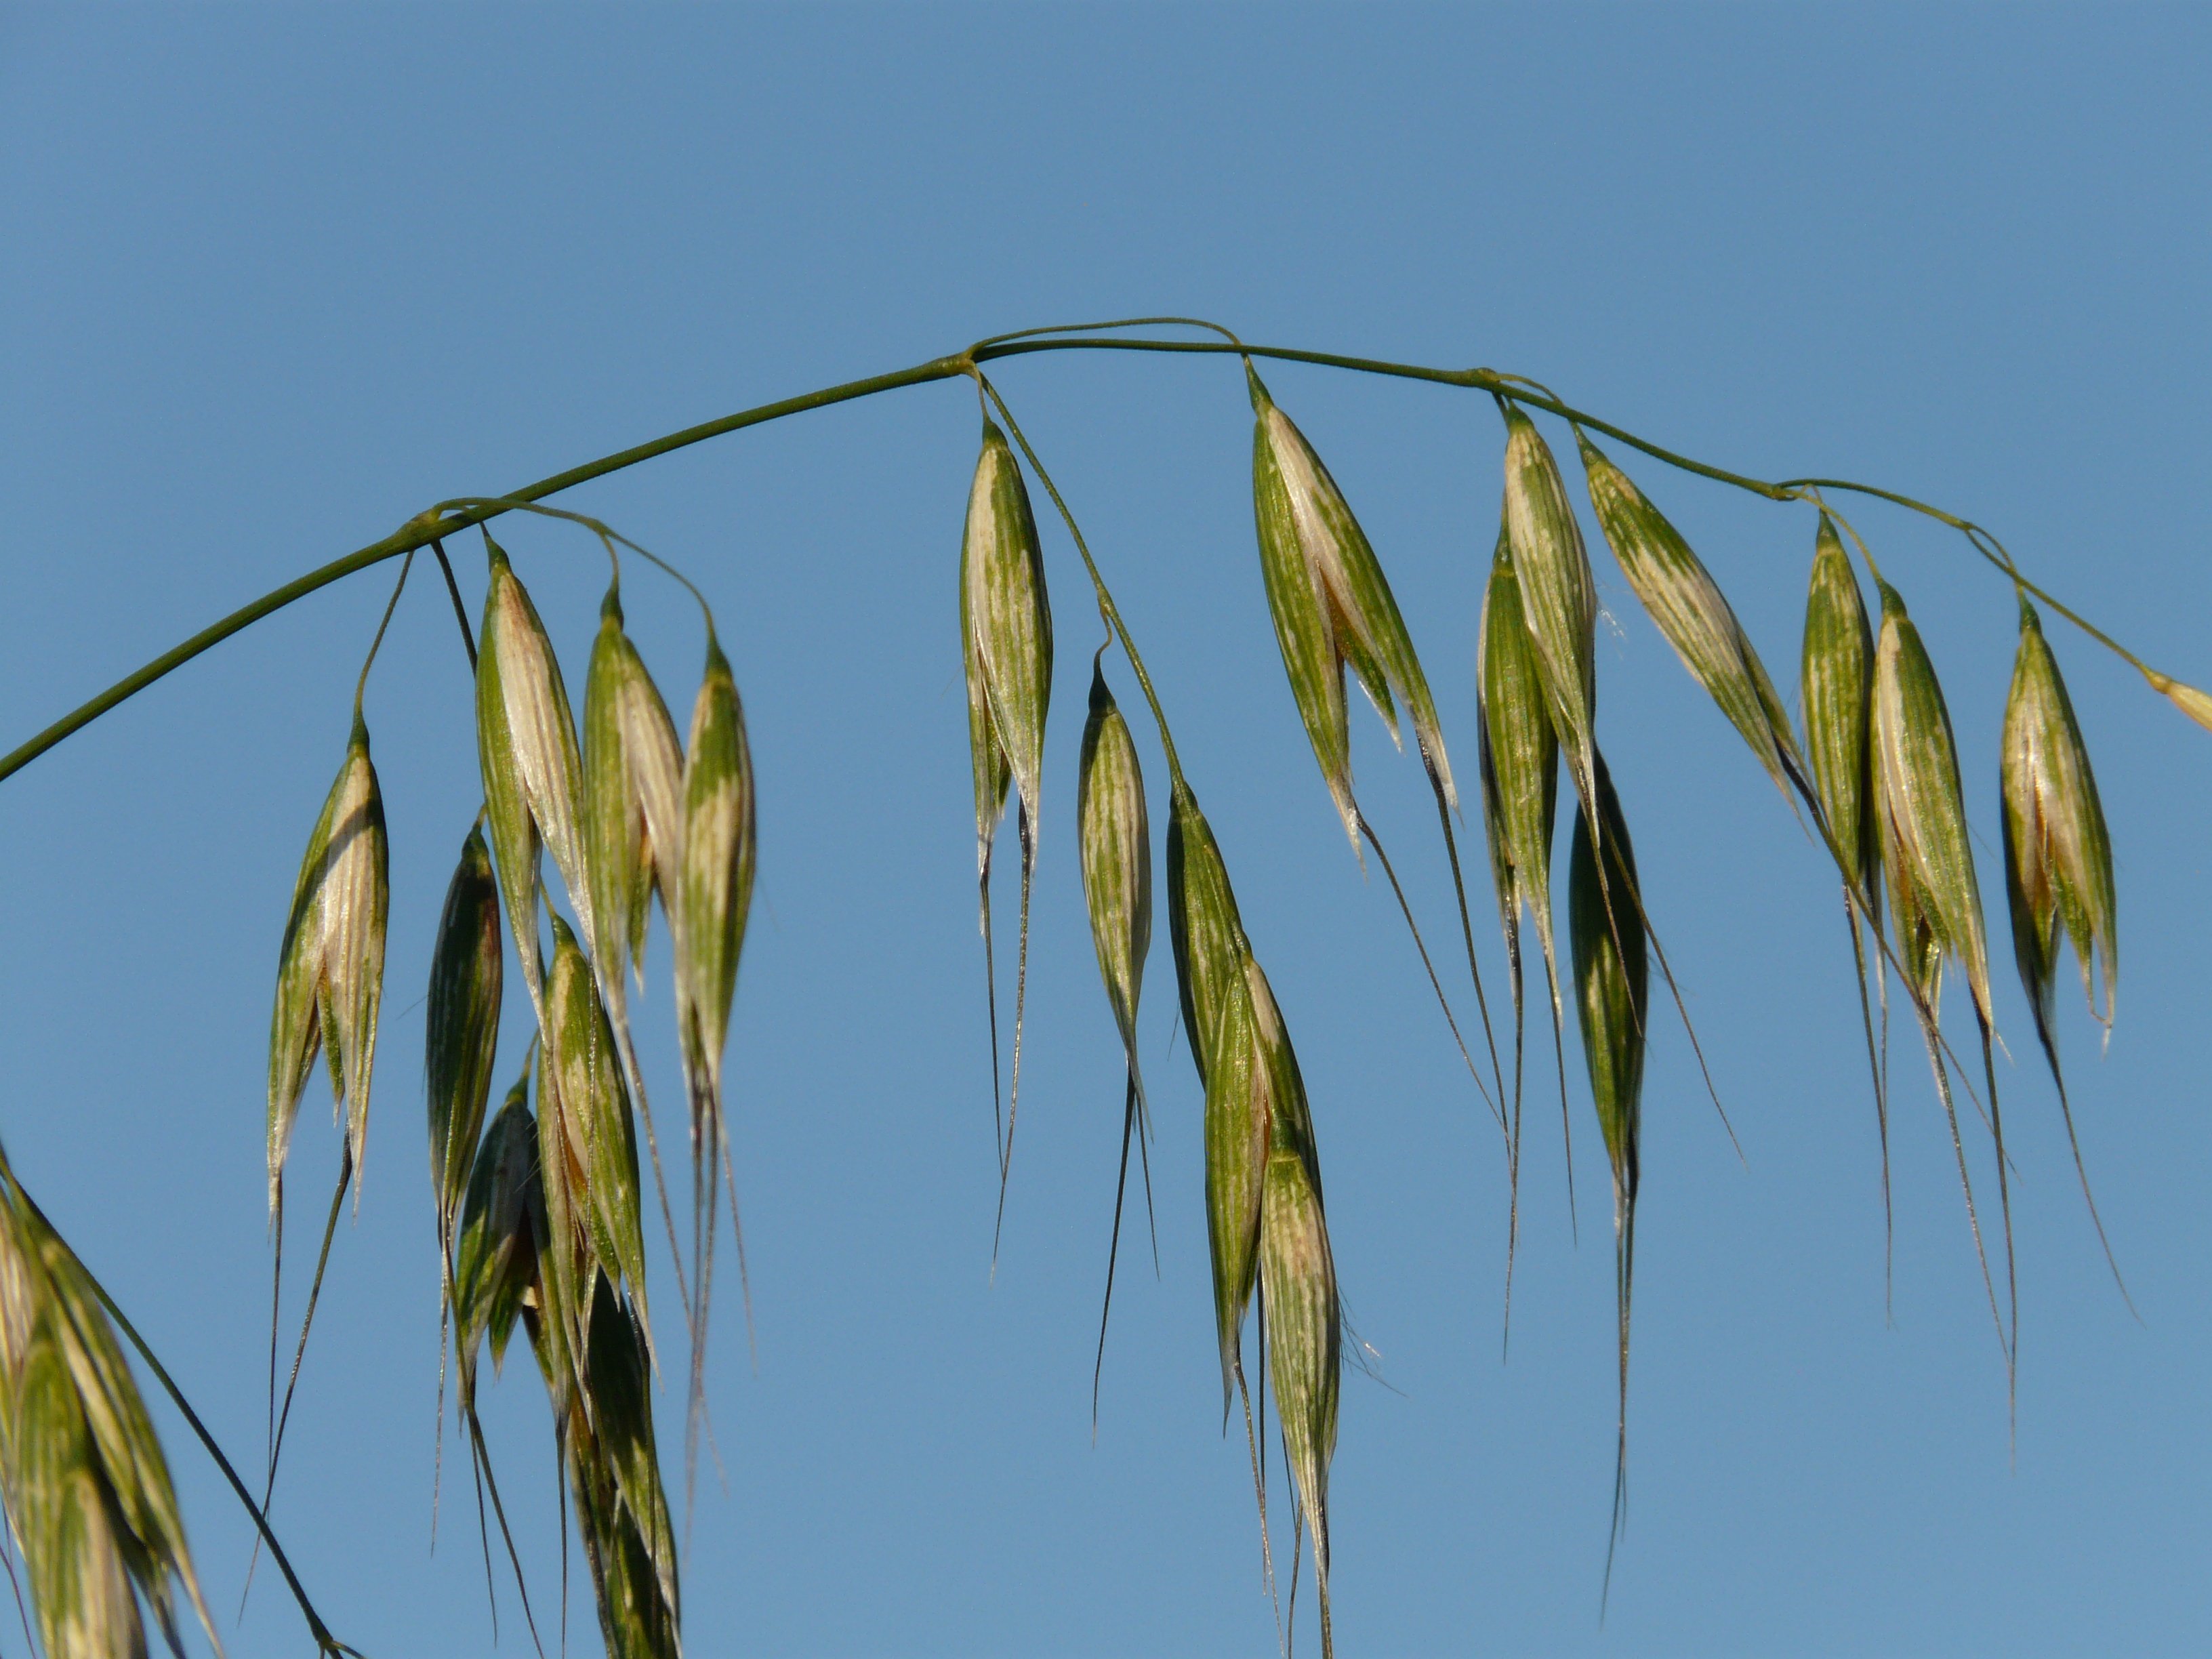
tree, nature, grass, branch, plant, sky, field, wheat, grain, prairie, sunlight, leaf, seed, flower, wind, food, green, harvest, crop, agriculture, cereals, licorice, arable, bluegrass, flowering plant, oat, avena, oats, pet food, herbaceous plant, grass family, plant stem, woody plant, land plant, phragmites, arecales, avena fatua